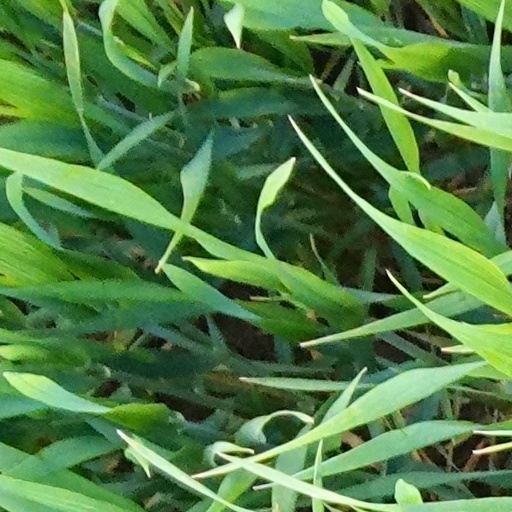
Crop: wheat